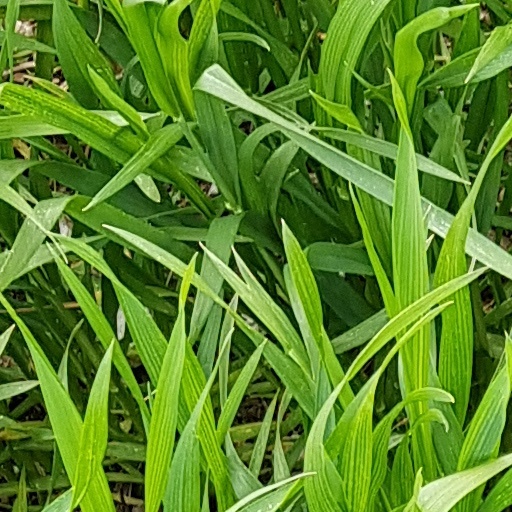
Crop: wheat